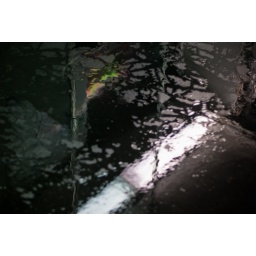
A very wet train floor caused by a leaking roof during a heavy storm